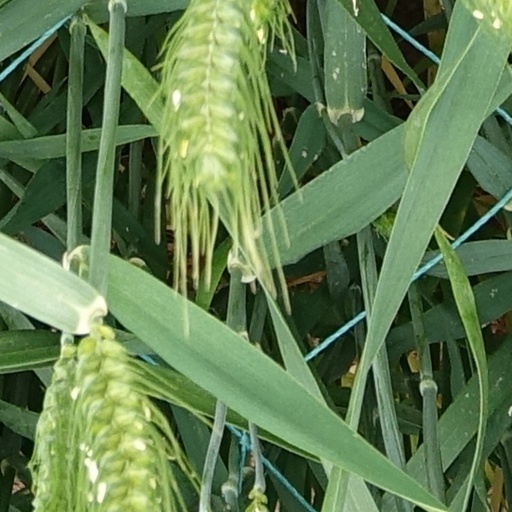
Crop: wheat